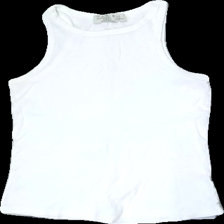
View: front
Type: Tank top
Category: Ladies
Brand: Zara
Colors: White
Material: 100% Cotton
Cut: Tight, C-collar
Size: M
Season: All
Stains: Minor
Price range: <50
Recommended usage: Export
Description: sweat staines